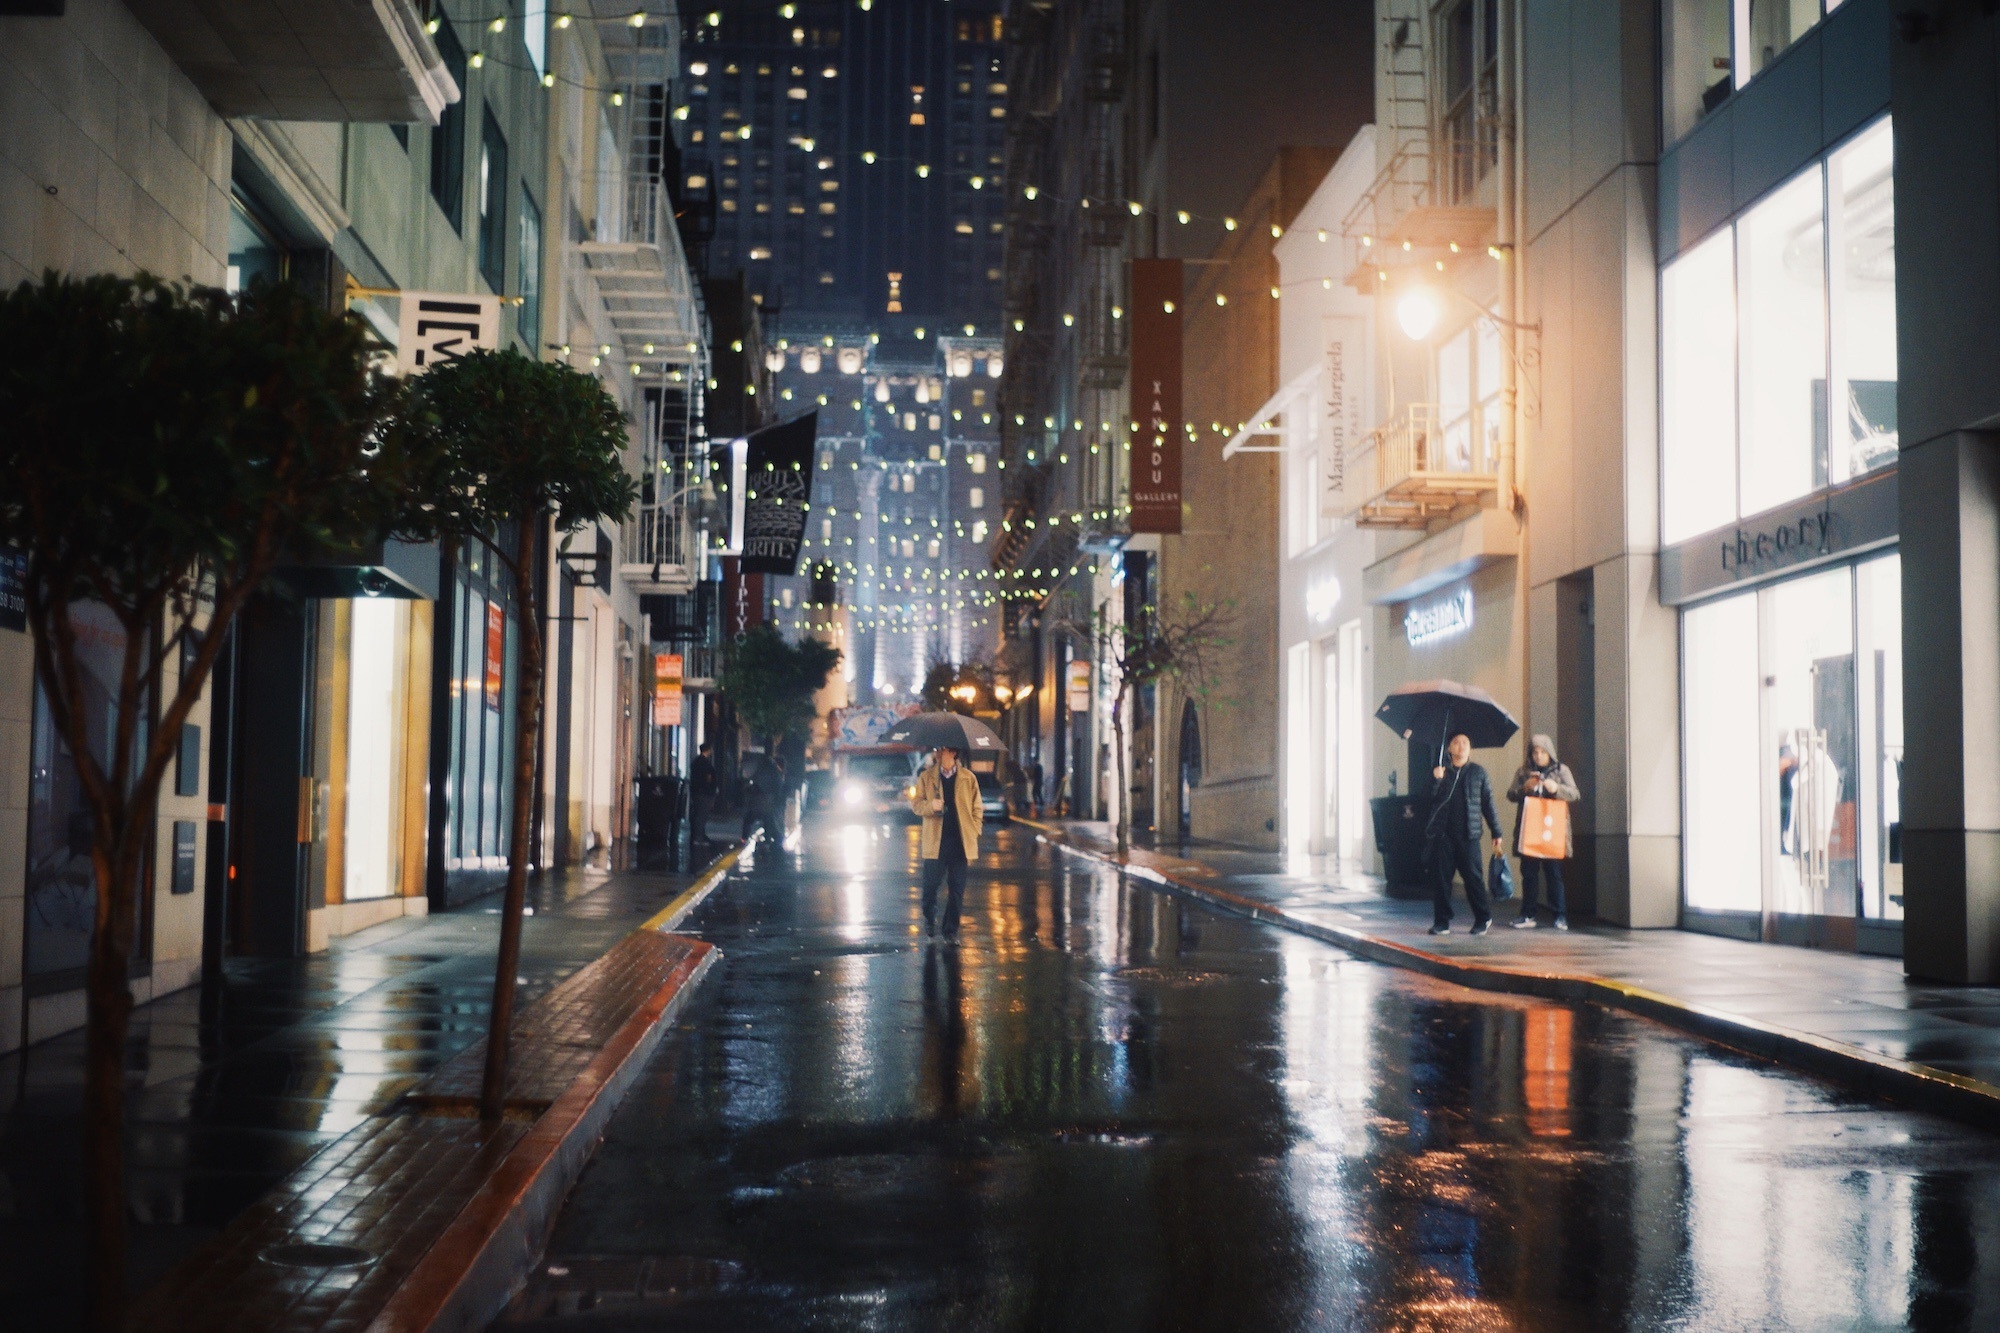
pedestrian, road, street, night, rain, alley, city, cityscape, downtown, evening, reflection, weather, infrastructure, metropolis, urban area, human settlement